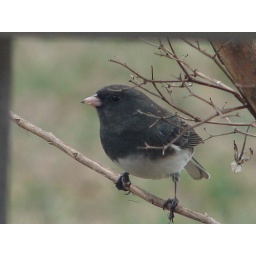
Sitting in the tree under one of the bird house feeders.